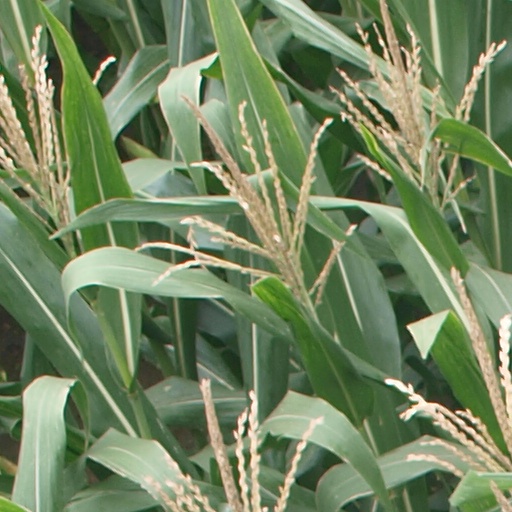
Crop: maize; corn